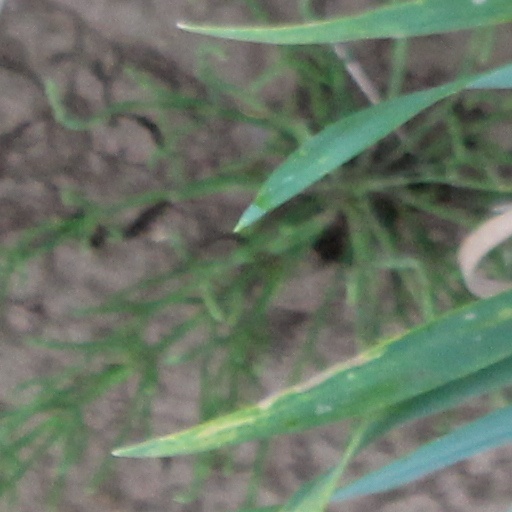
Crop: wheat